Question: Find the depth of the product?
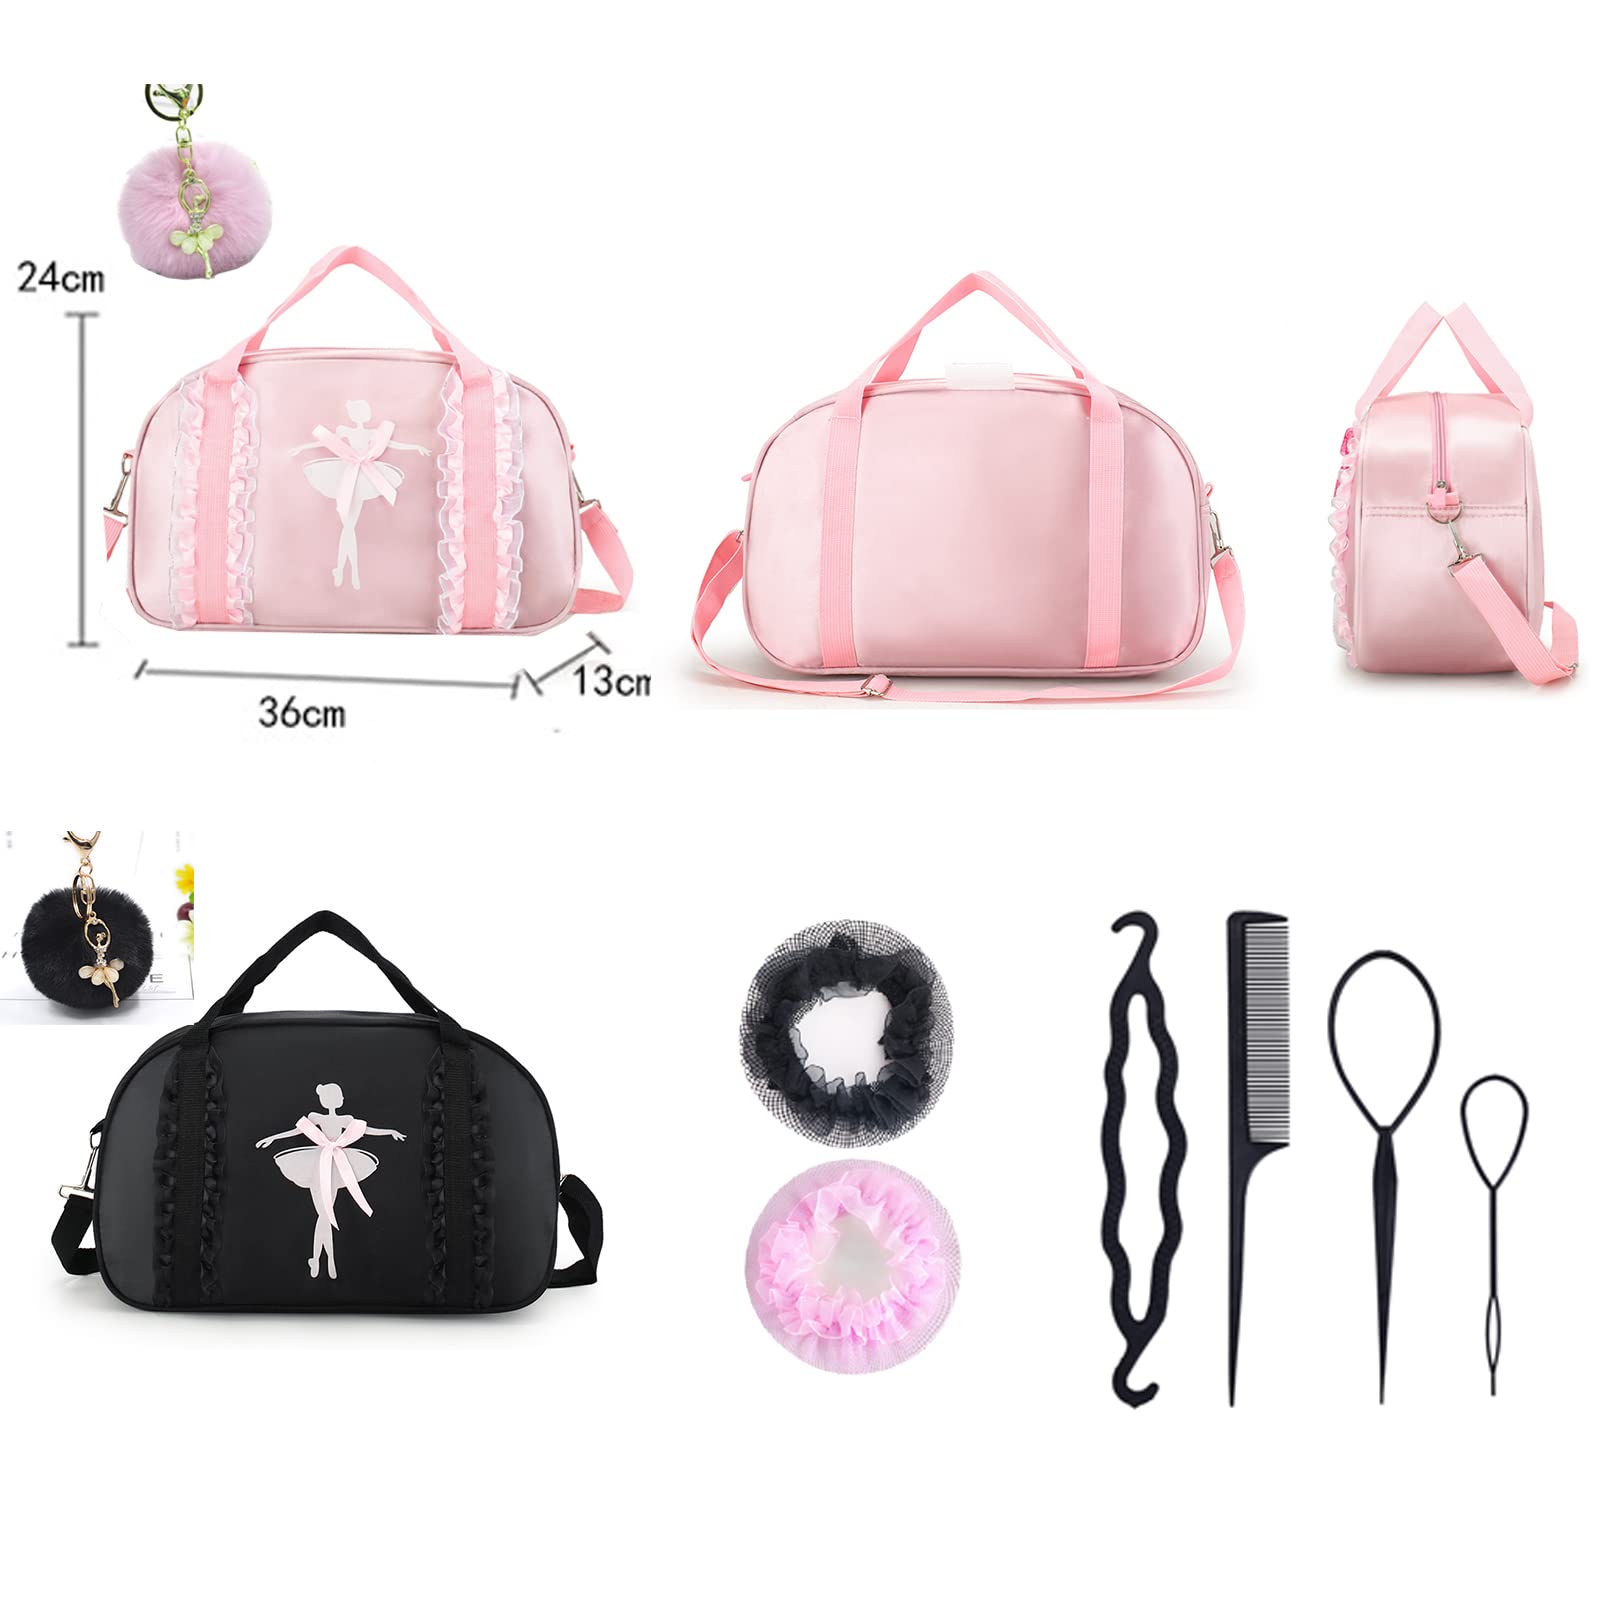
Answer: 36.0 centimetre